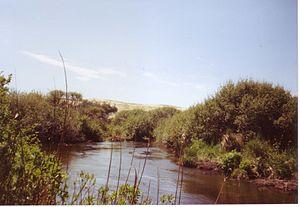
Le courant d'Huchet est un fleuve côtier présent sur les communes de Léon, Vielle-Saint-Girons et Moliets-et-Maâ, dans le département français des Landes. Appartenant à la famille des courants landais, il est l'exutoire de l'étang de Léon et se jette dans l'océan Atlantique au niveau de la commune de Moliets-et-Maâ. Le site est rendu célèbre au début du XXᵉ siècle par Maurice Martin, l'« inventeur » de la Côte d'Argent.